Curio Bay

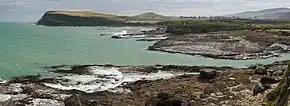
Curio Bay panorama

Curio Bay is a coastal embayment in the Southland District of New Zealand, best known as the site of a petrified forest some 180 million years old. It also hosts a yellow-eyed penguin colony, arguably the rarest of penguin species, with approximately 1600 breeding pairs in the extant population. The bay, along with neighbouring Porpoise Bay, is home to the endemic Hector's dolphin. Southern right whales are occasionally observed offshore, as on numerous parts of the country's coast. Located near the southernmost point of the South Island, Curio Bay is one of the major attractions in the Catlins, attracting around 100,000 visitors per year. The town of Waikawa has an information centre for tourists.